Joe Perry (American football)

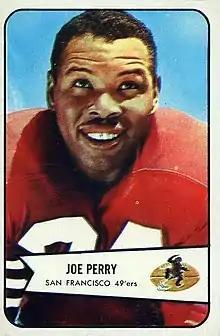
Perry 1954

Fletcher Joseph Perry (January 22, 1927 – April 25, 2011) was an American professional football fullback who played in the All-America Football Conference (AAFC) and National Football League (NFL). He played for the San Francisco 49ers from 1948 to 1960, the Baltimore Colts from 1961 to 1962, and returned to the 49ers in 1963 for his final year in football. He was exceptionally fast, a trait uncommon for a fullback and one which earned him the nickname, "the Jet". The first African-American to be named the NFL Most Valuable Player (MVP), he became one of American football's first black stars.